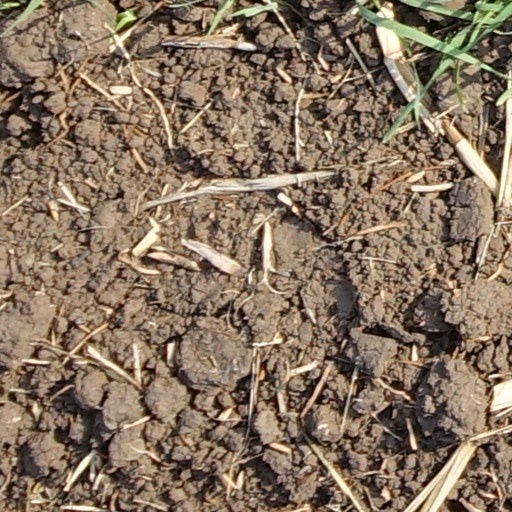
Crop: wheat